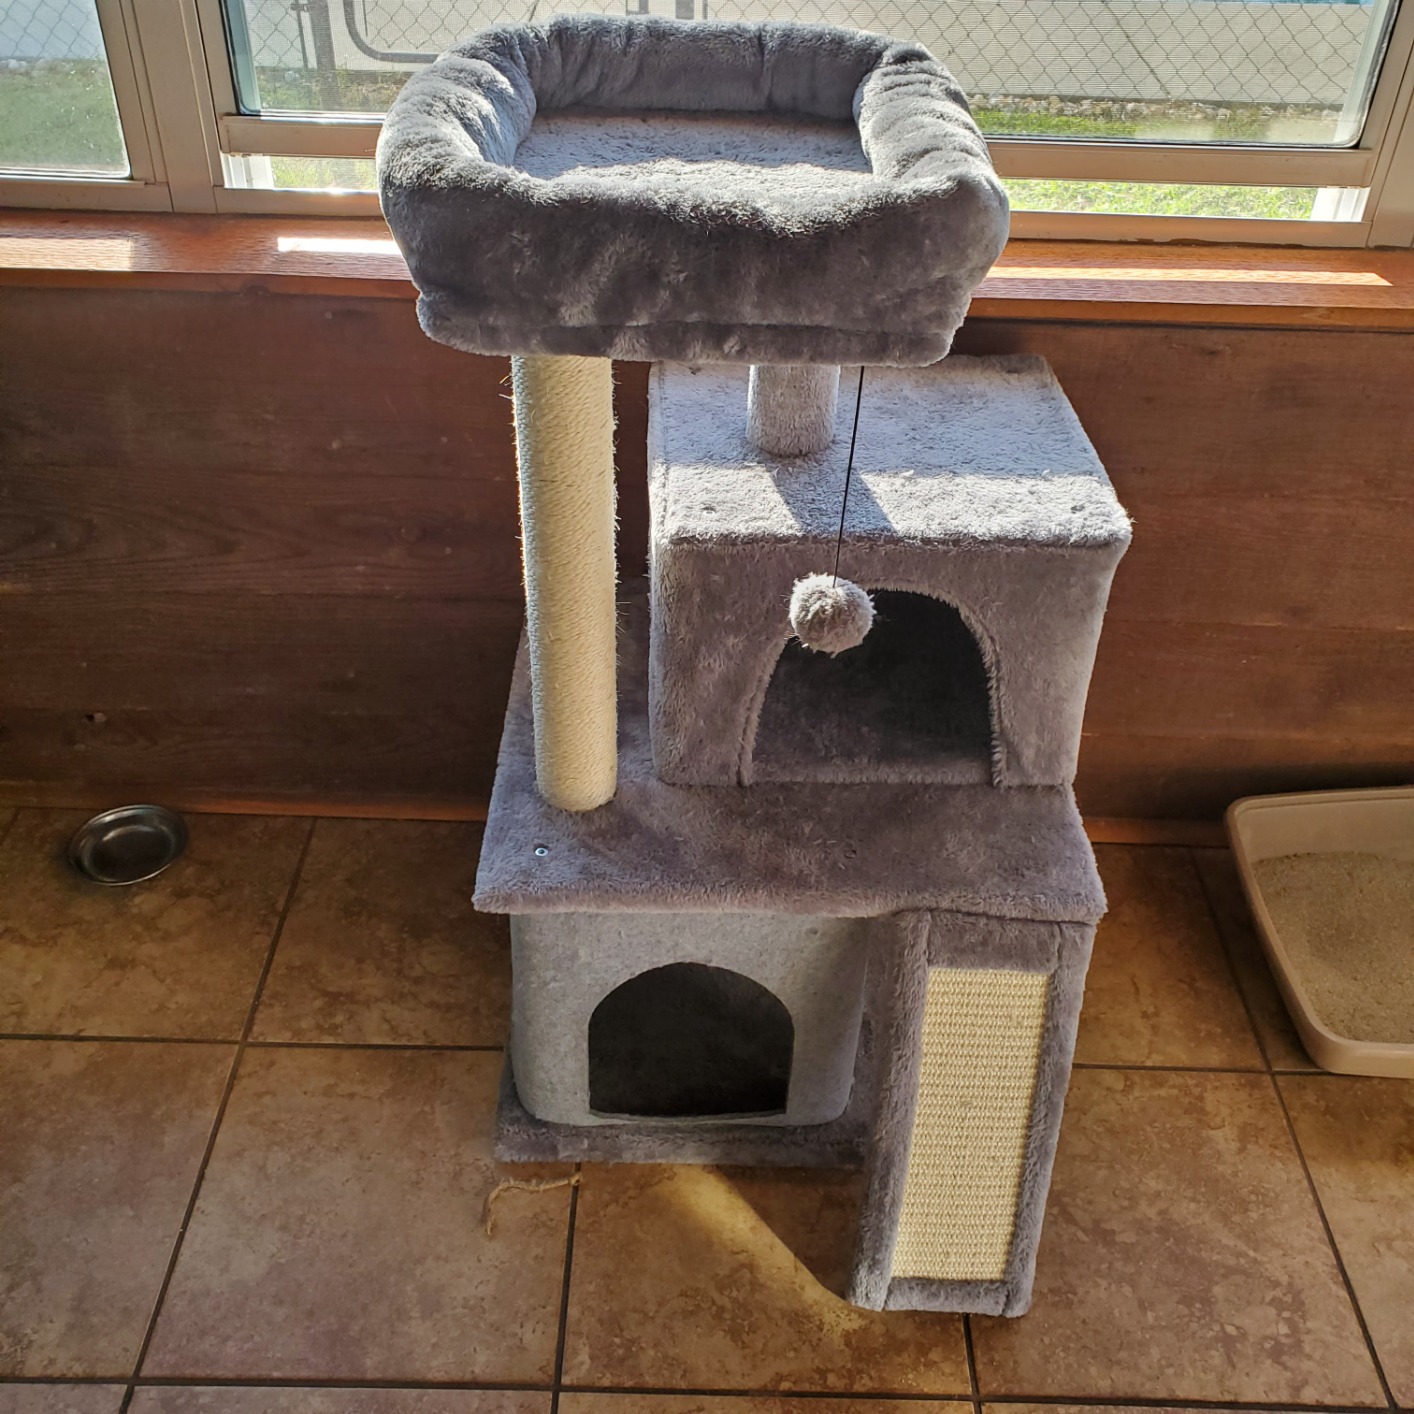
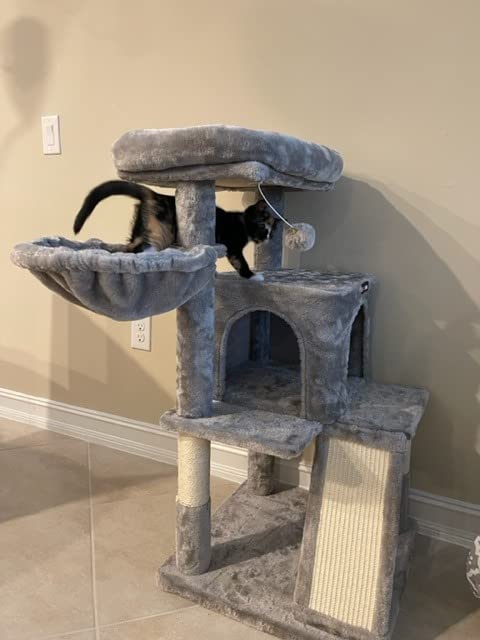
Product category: items_cat tree
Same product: no